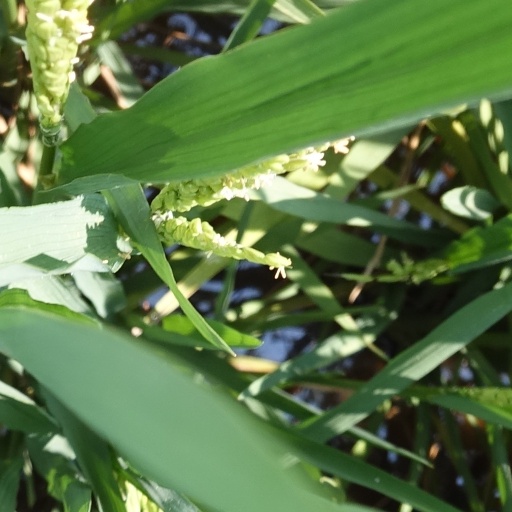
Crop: rice